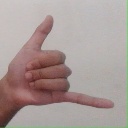
अक्षर: द